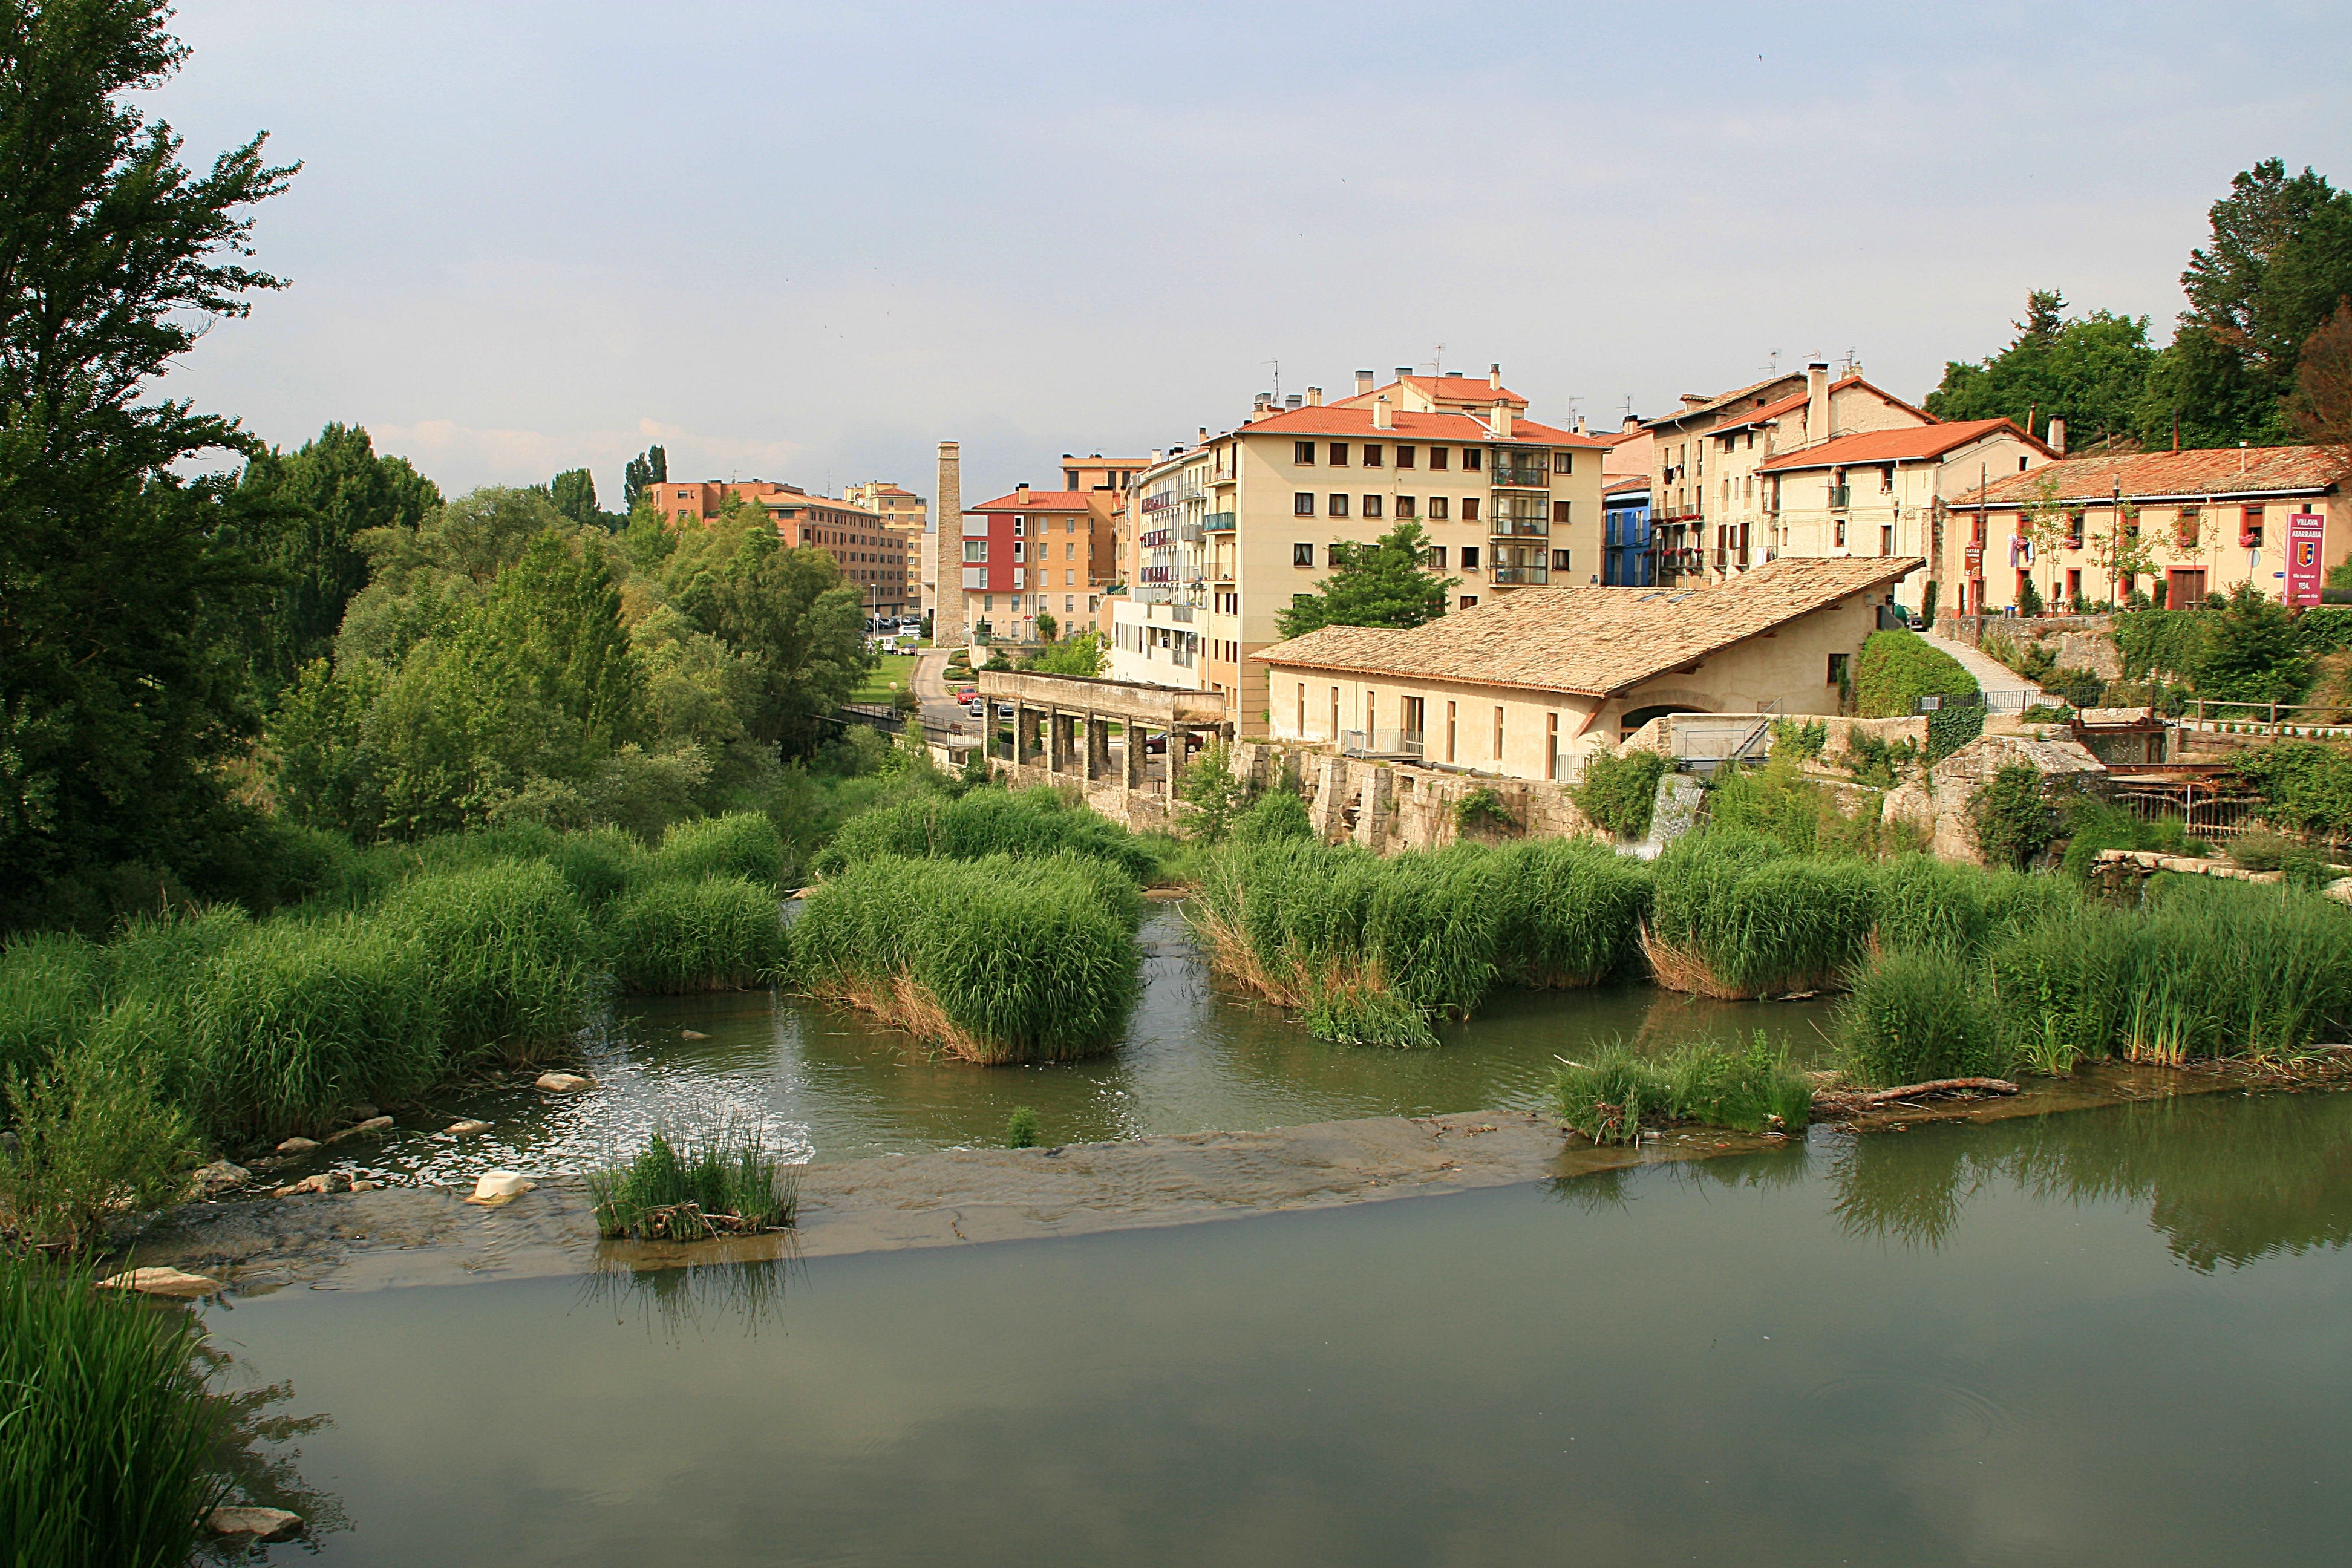
chateau, river, village, pond, reflection, reservoir, garden, waterway, caminodesantiago, forthepeace, estate, moat, rural area, water castle